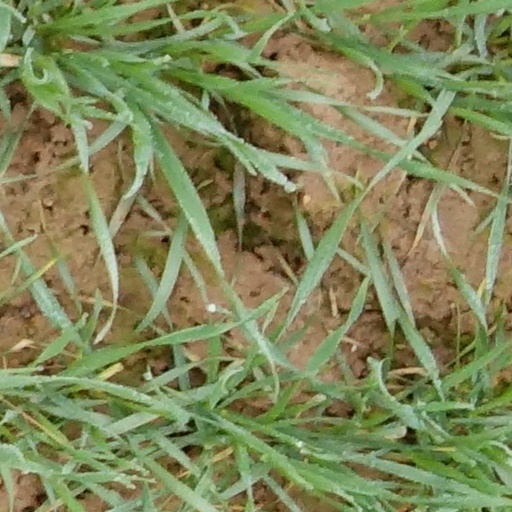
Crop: wheat